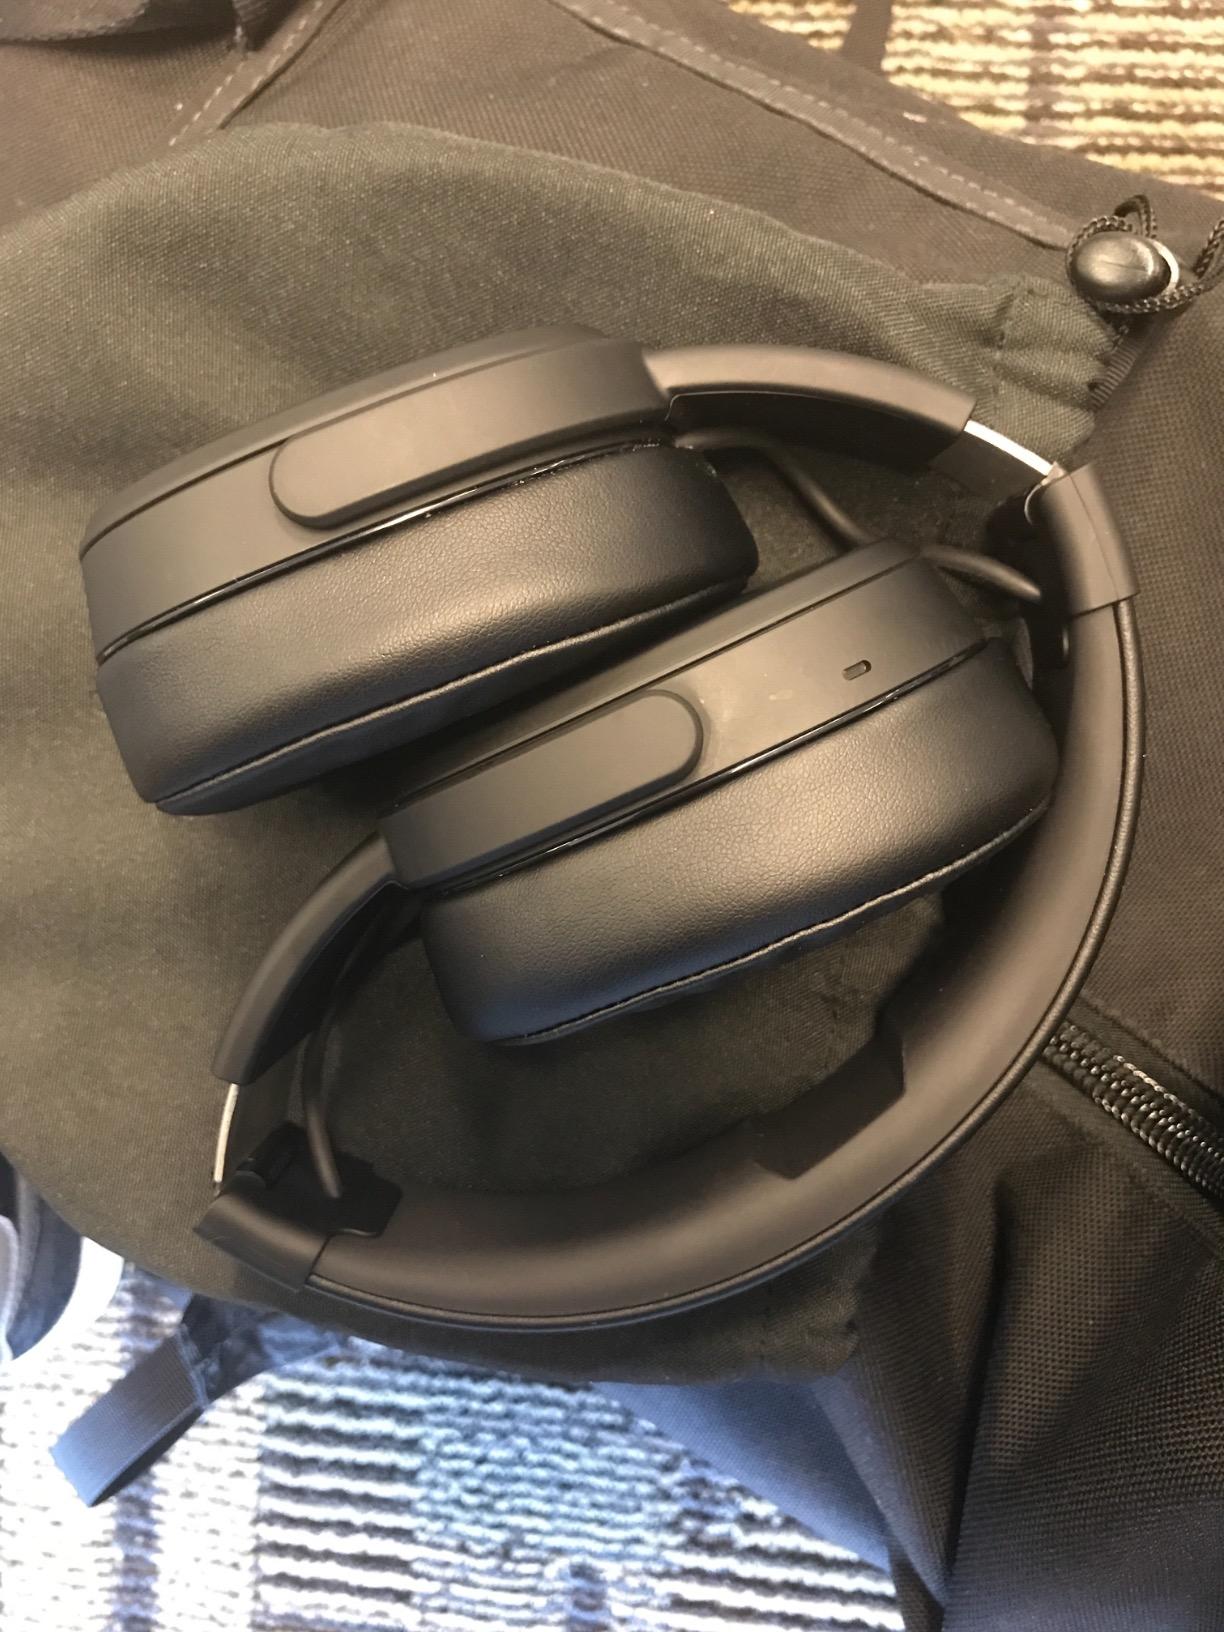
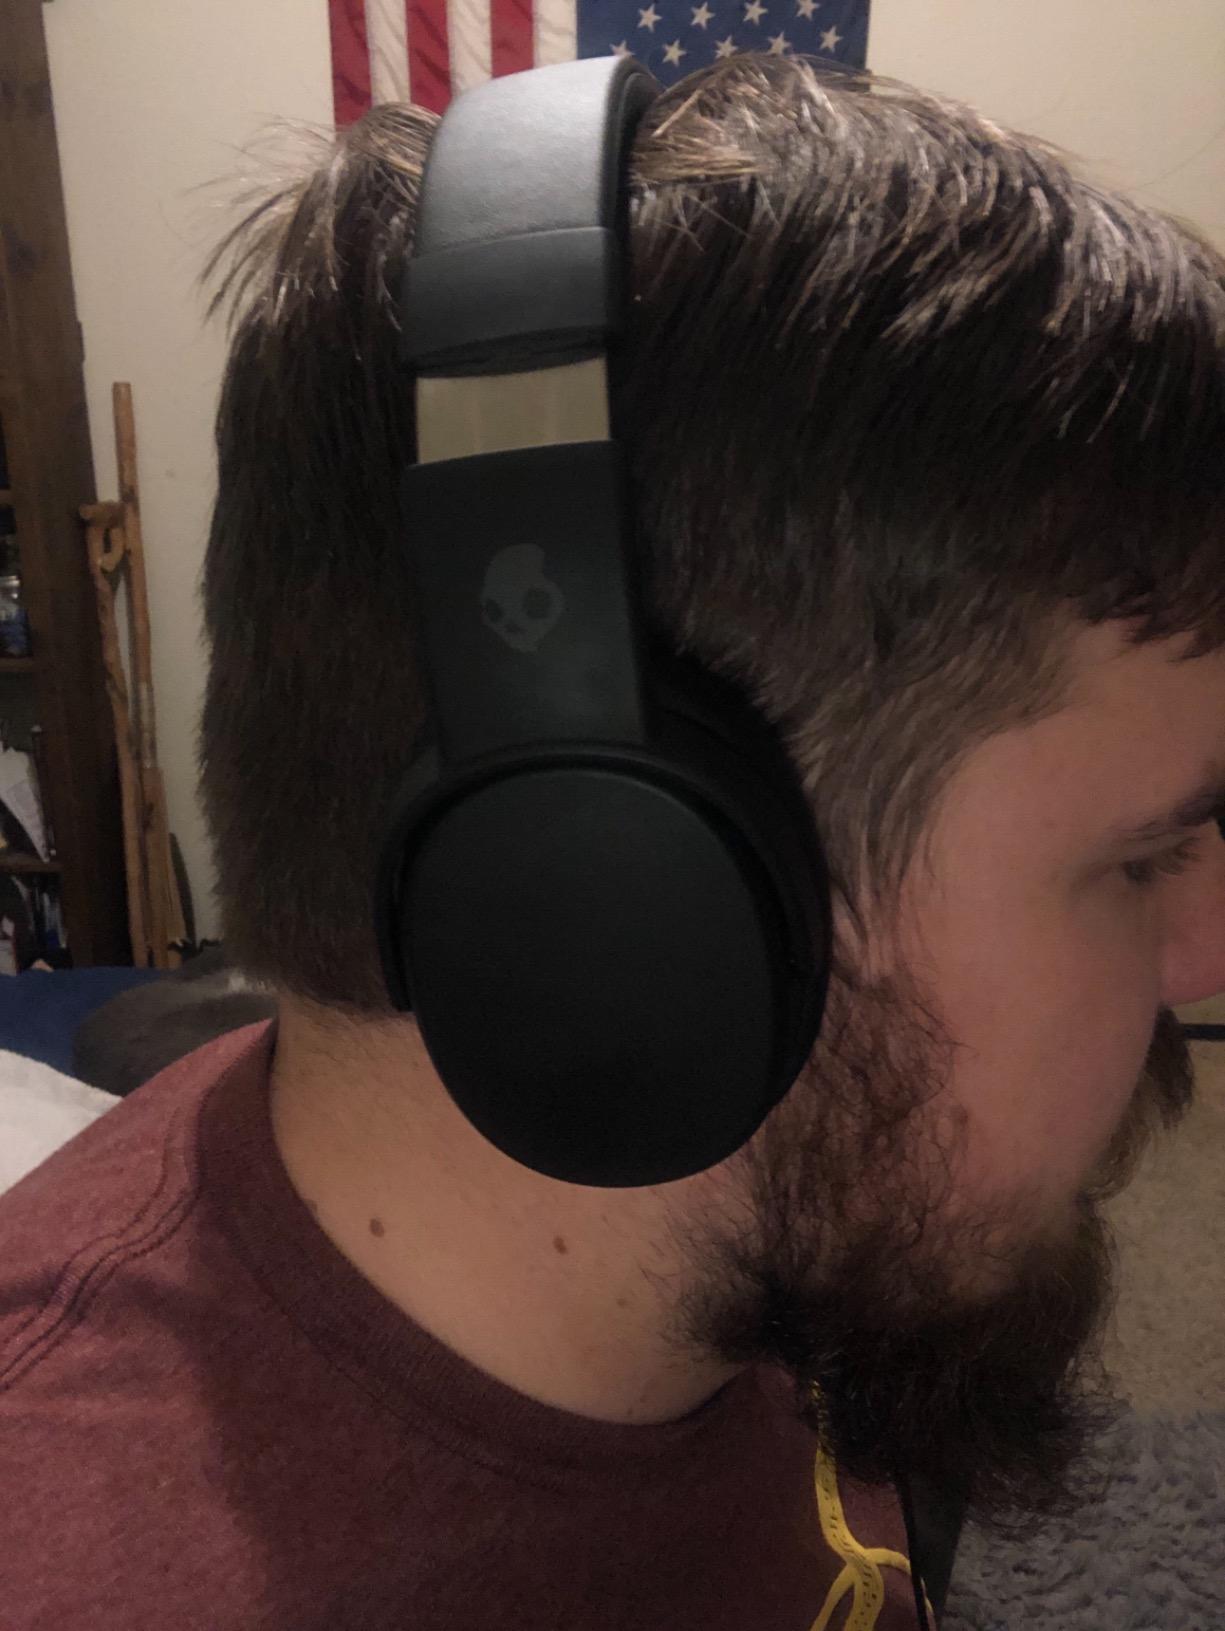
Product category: headphones
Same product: yes